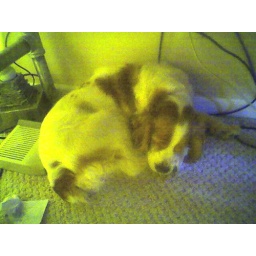
Ball of dog under my desk